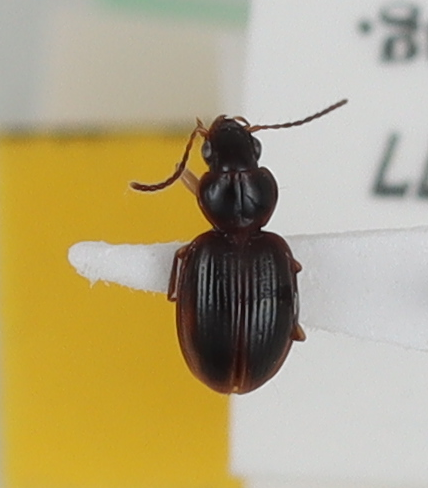
Scientific name: Mecyclothorax discedens
Plot: 4
Trap: E
Collected: 20190522